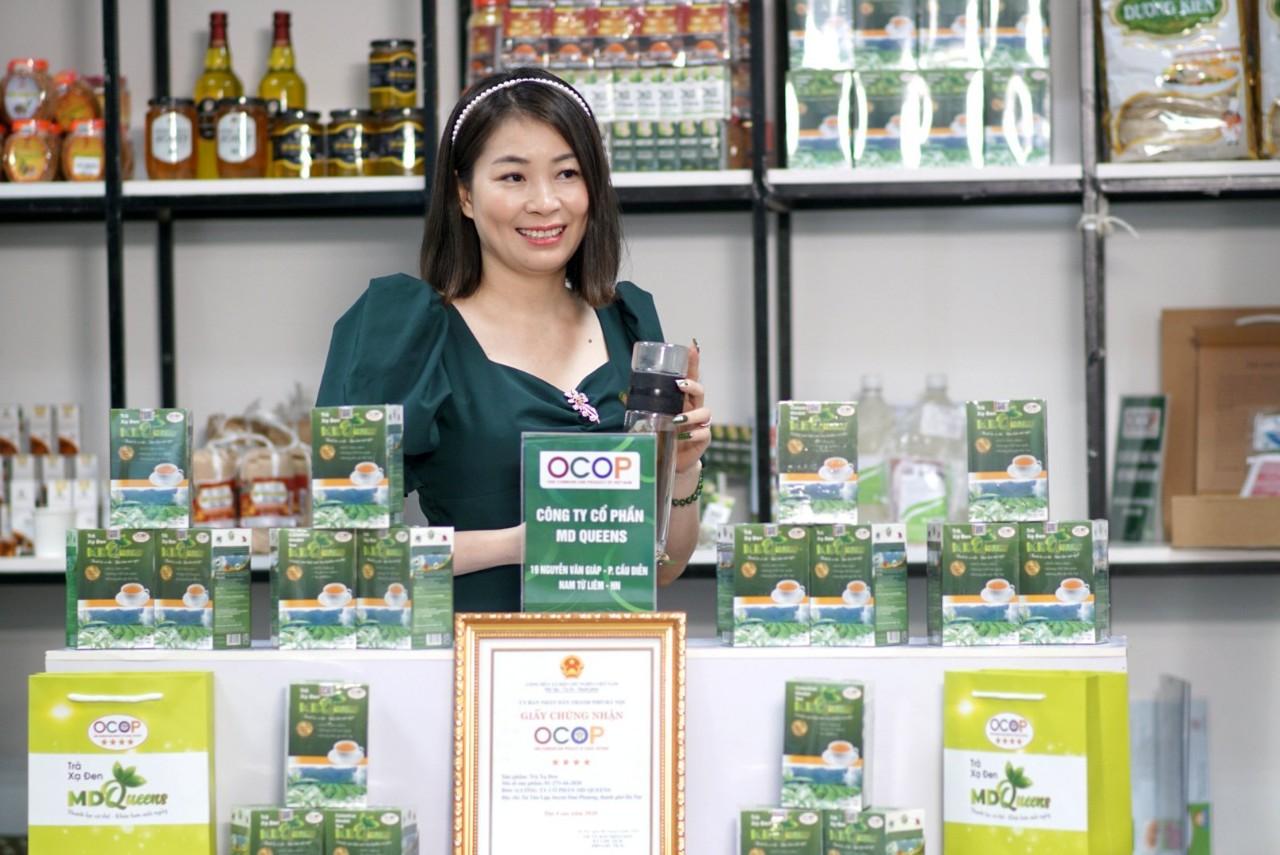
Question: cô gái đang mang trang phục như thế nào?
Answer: cô gái đang mang một chiếc váy màu đen